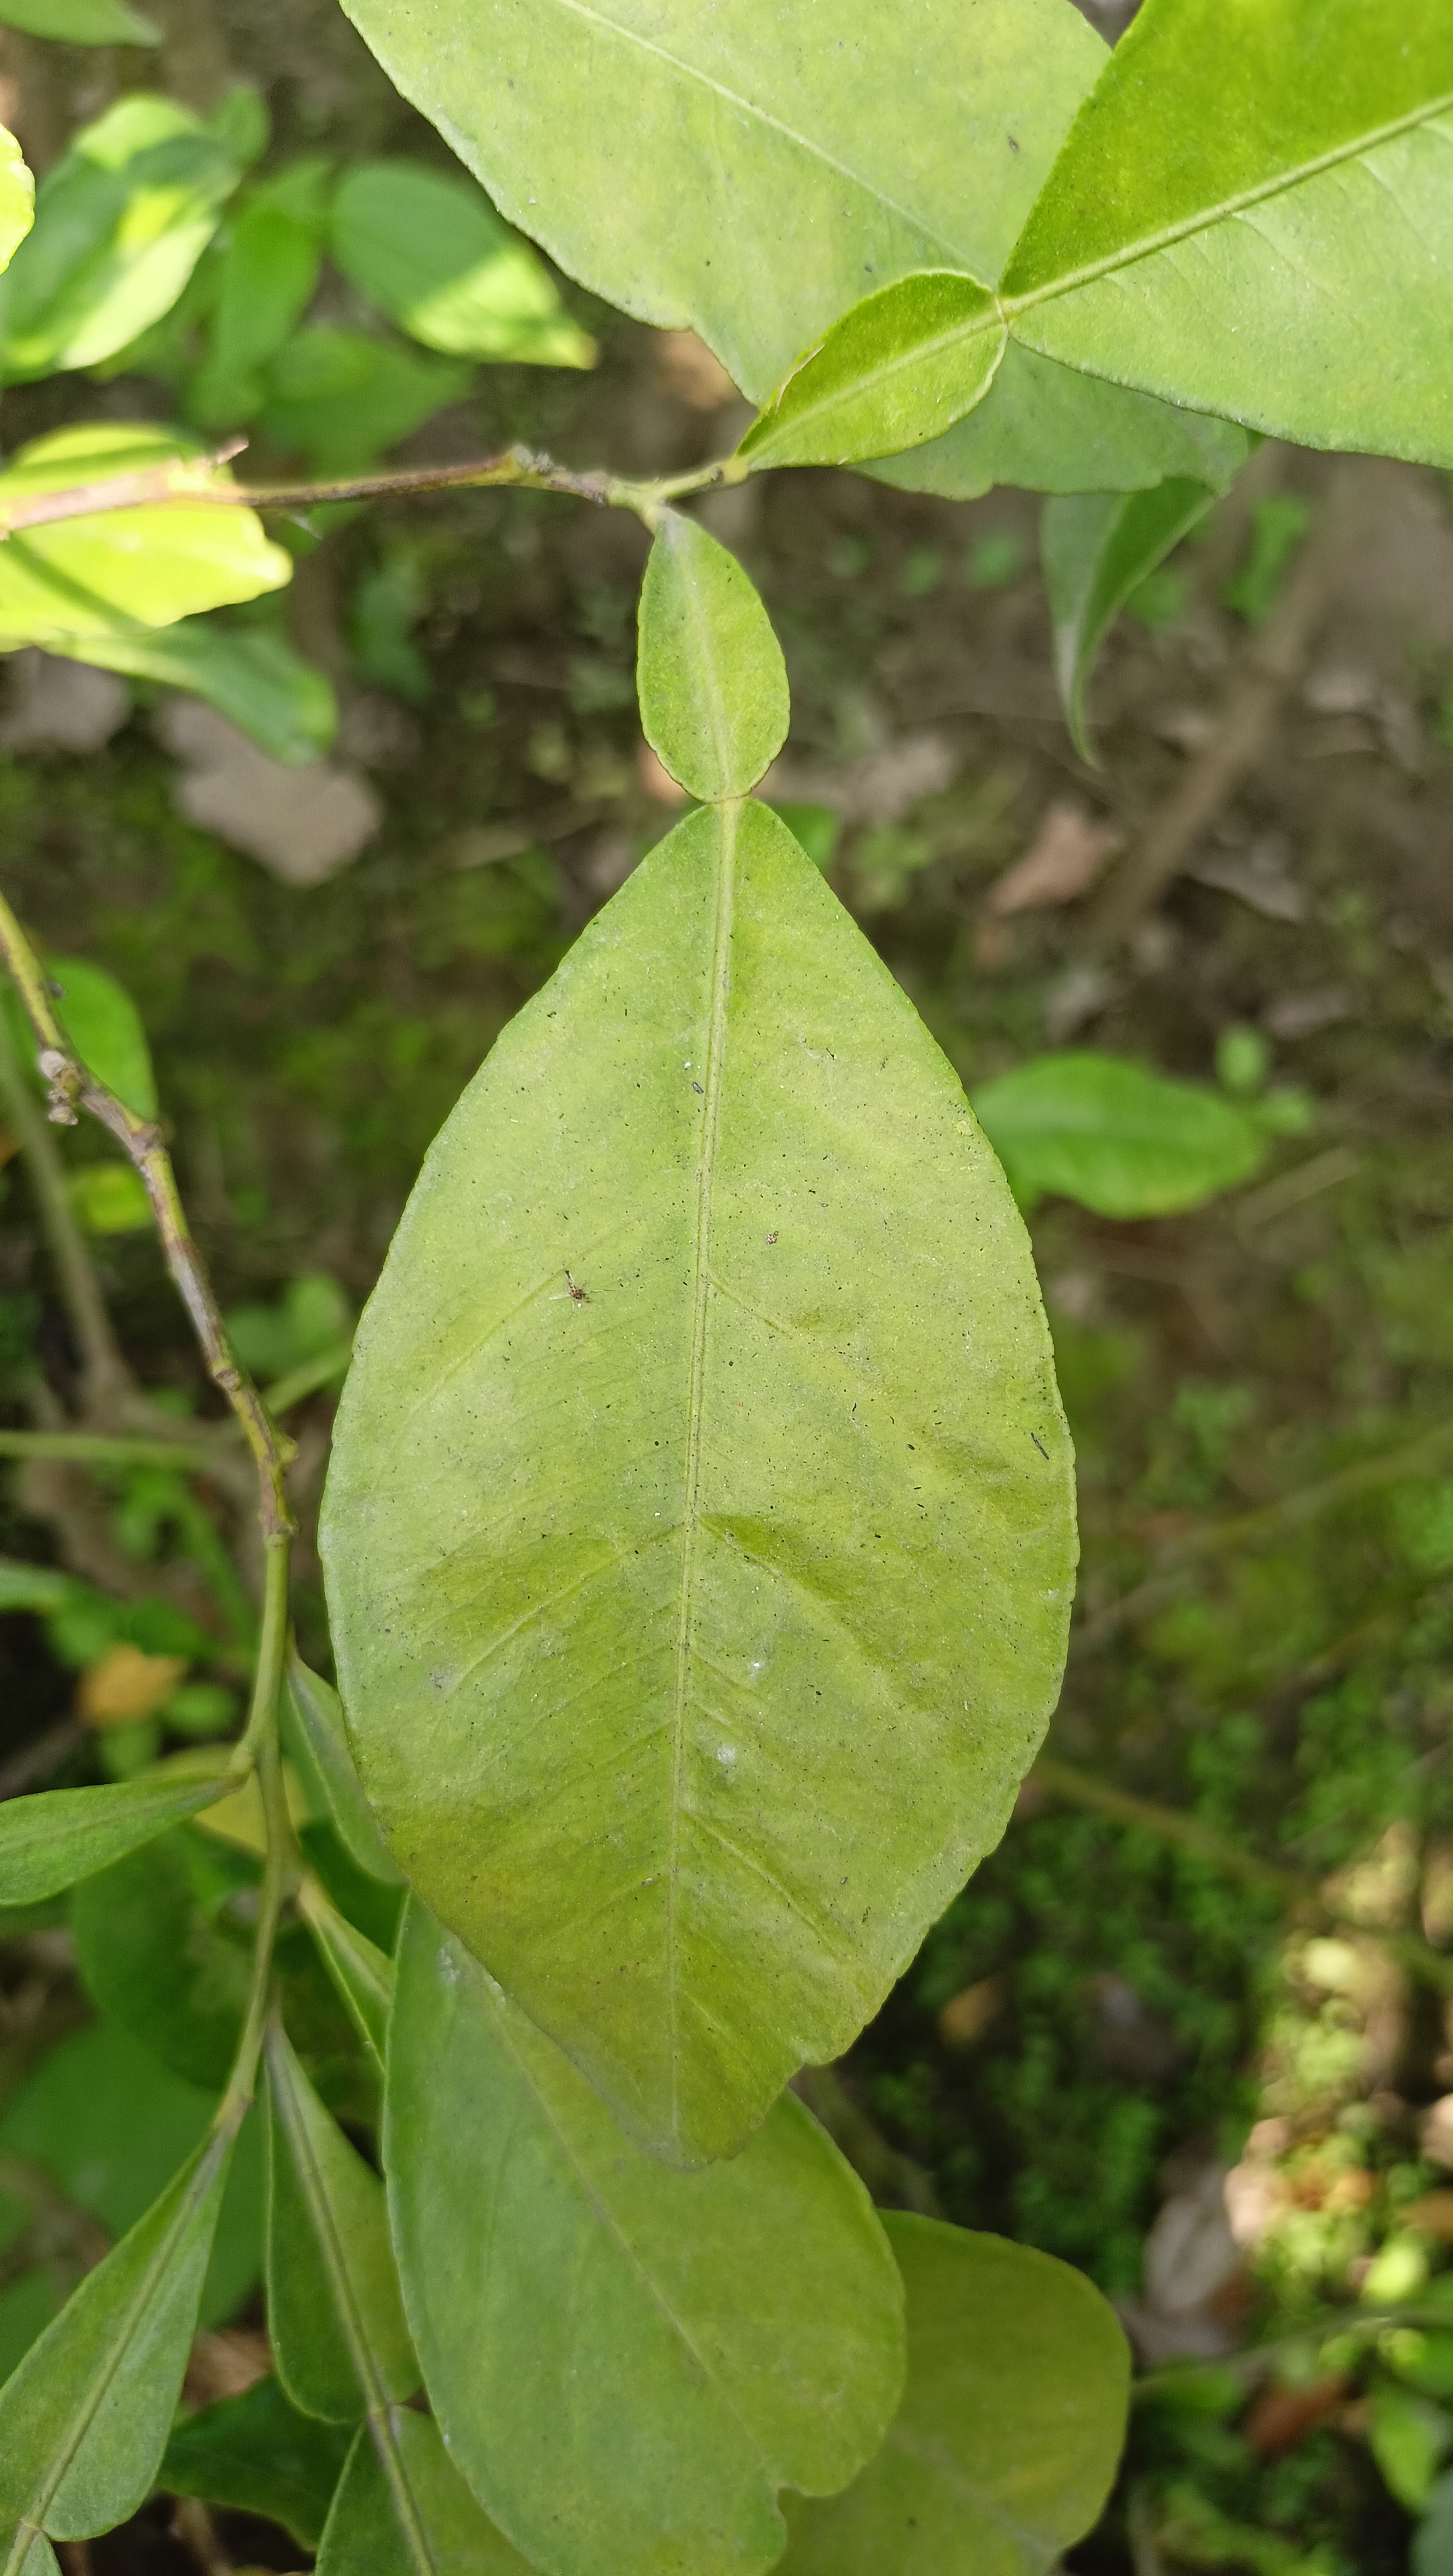
Mandarin leaf variety: Nagpuri